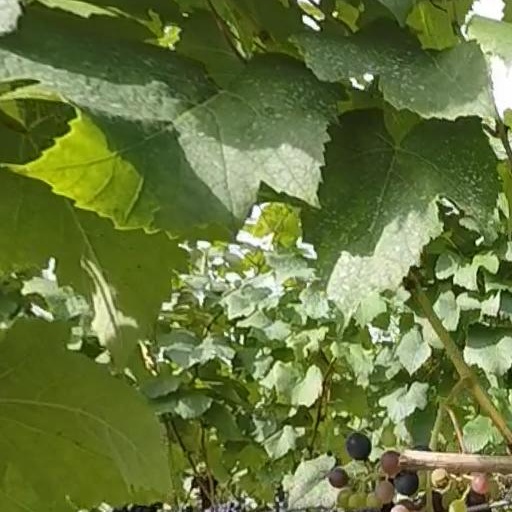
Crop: grape